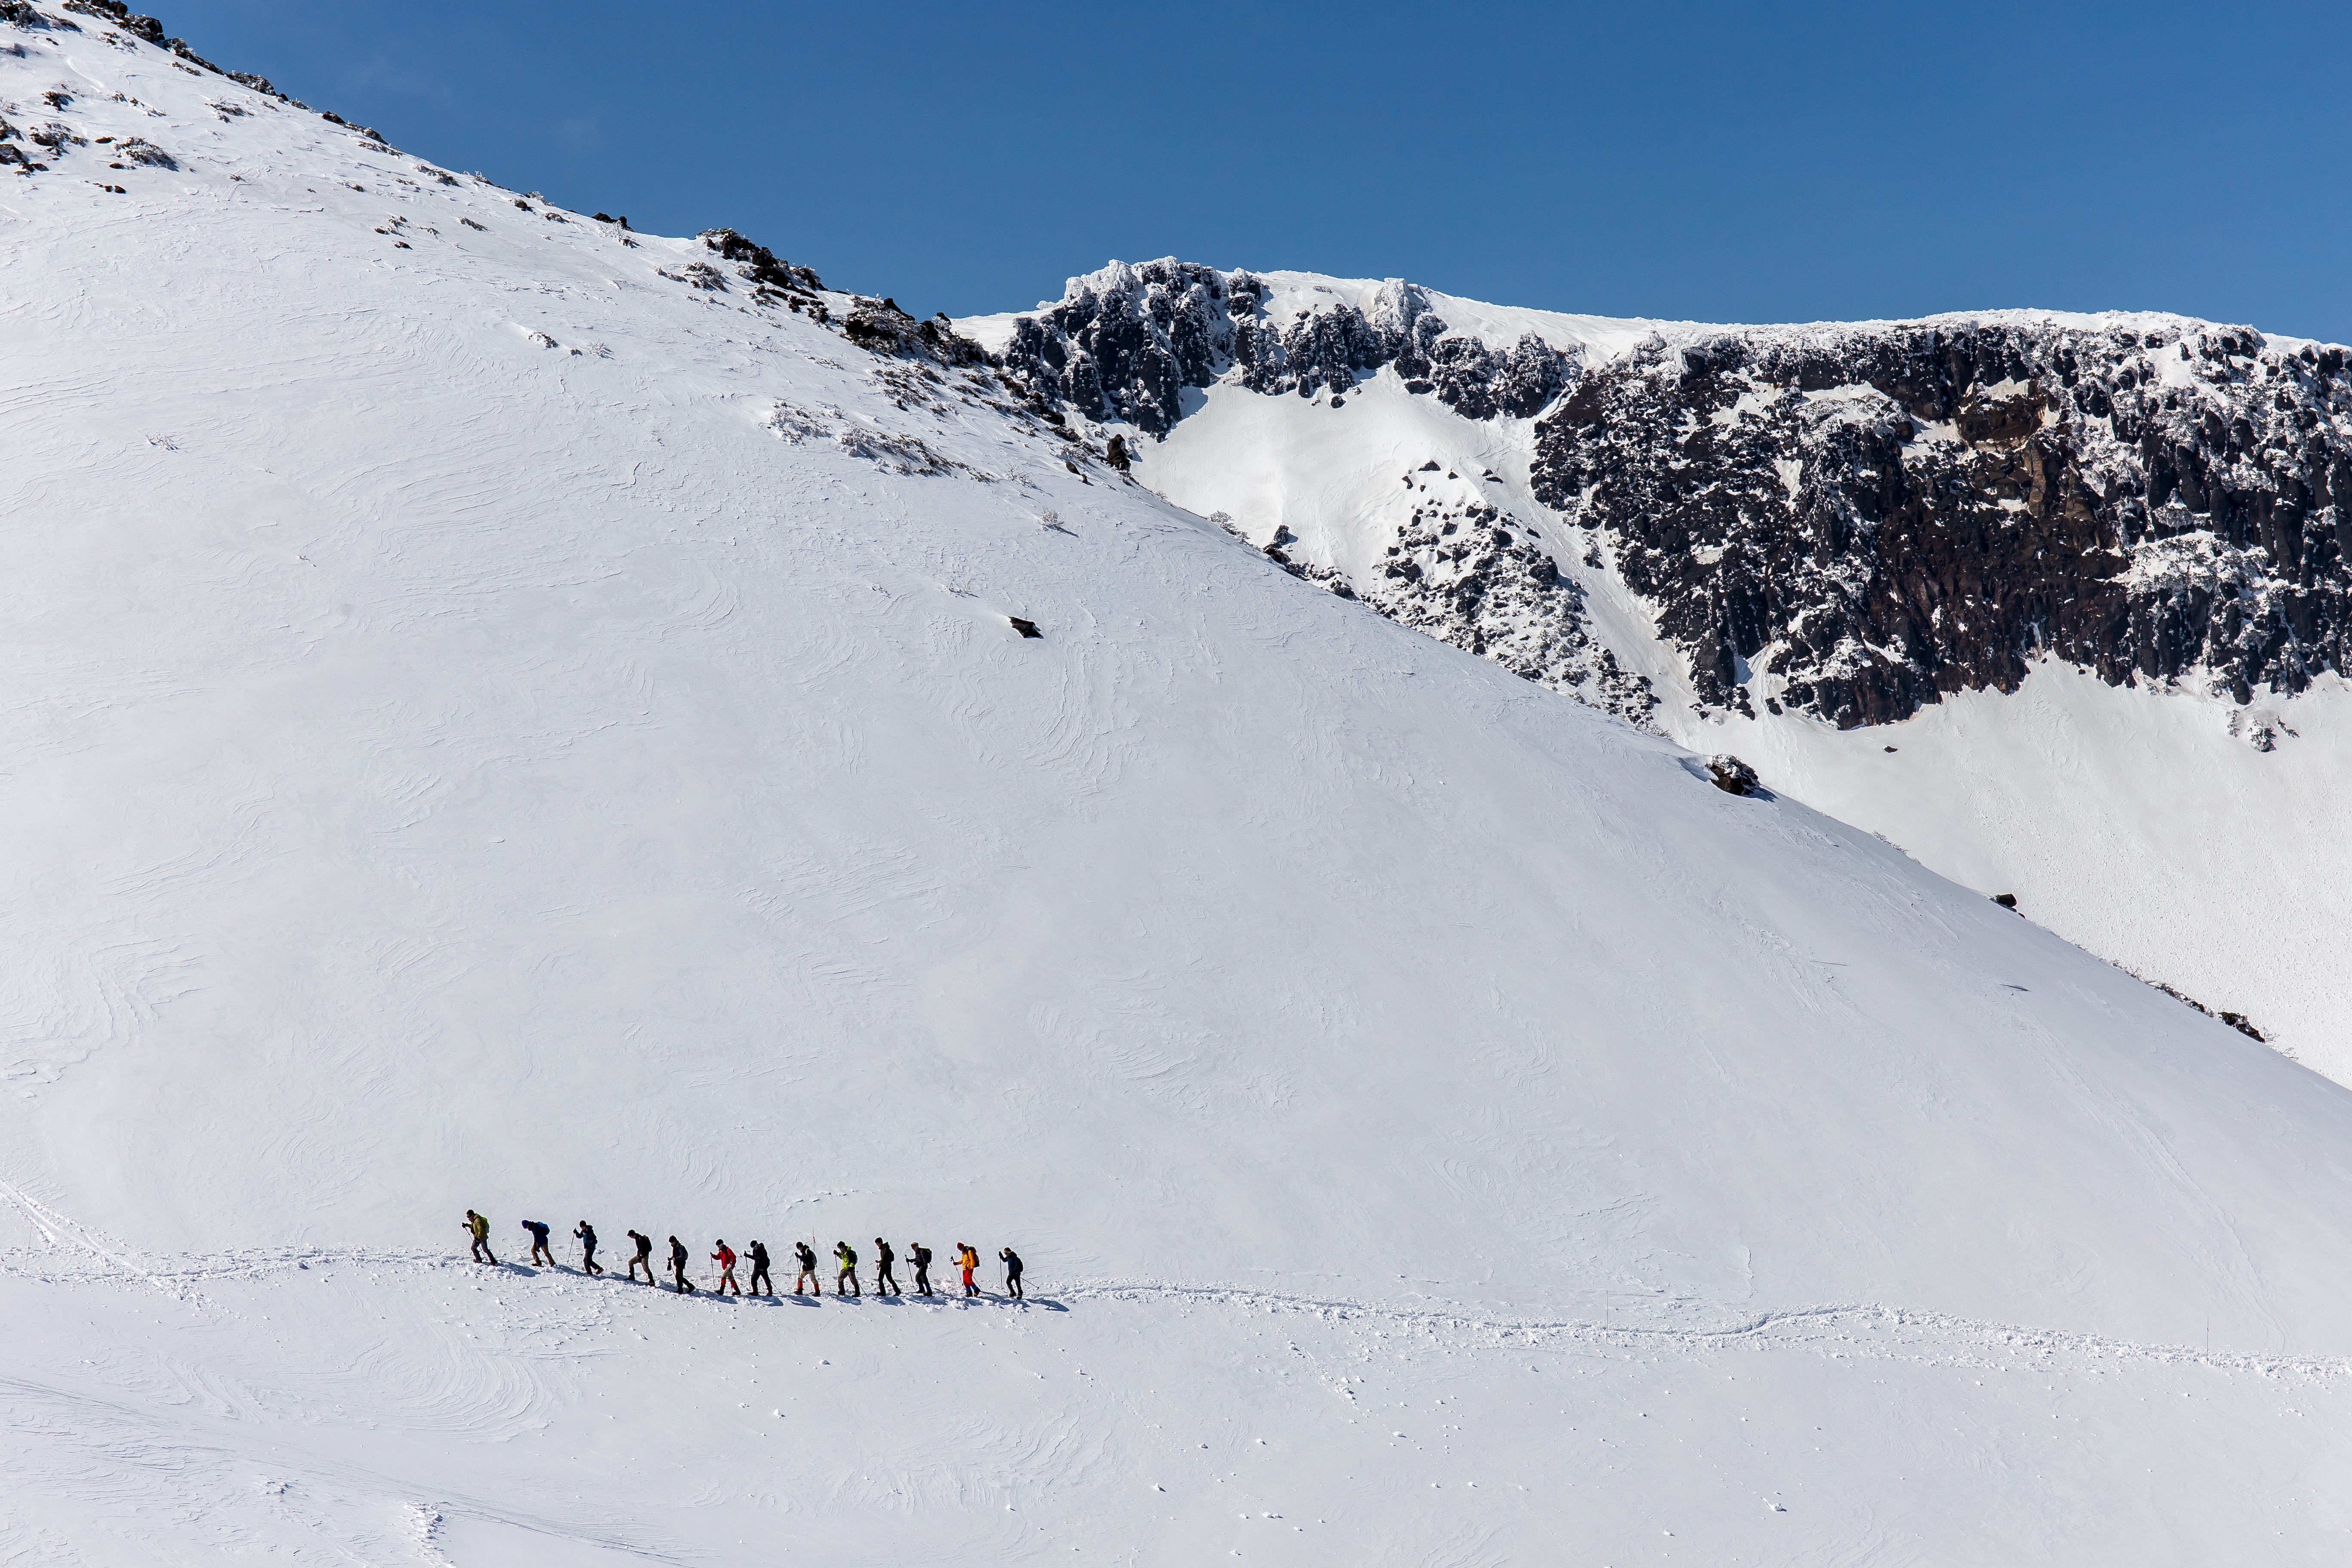
mountain, snow, winter, group, people, hiking, white, mountain range, slope, weather, mountain climbing, skiing, japan, season, ridge, sports equipment, blue sky, snow mountain, winter sport, downhill, ski, footwear, piste, fukushima, ski touring, cooperation, bonds, ski mountaineering, ski equipment, alpine skiing, geological phenomenon, telemark skiing, adatara